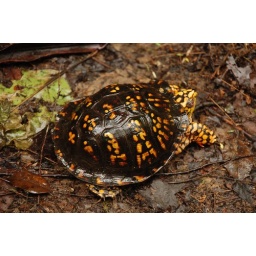
We also found a female box turtle underneath the little waterfall.